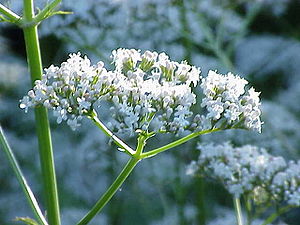
Baldrian-familien
Læge-Baldrian (Valeriana officinalis).
Læge-Baldrian (Valeriana officinalis).
Baldrian-familien var en familie af planter. Slægterne i Baldrian-familien blev i 2009 ifølge APG III systemet overført til Gedeblad-familien.